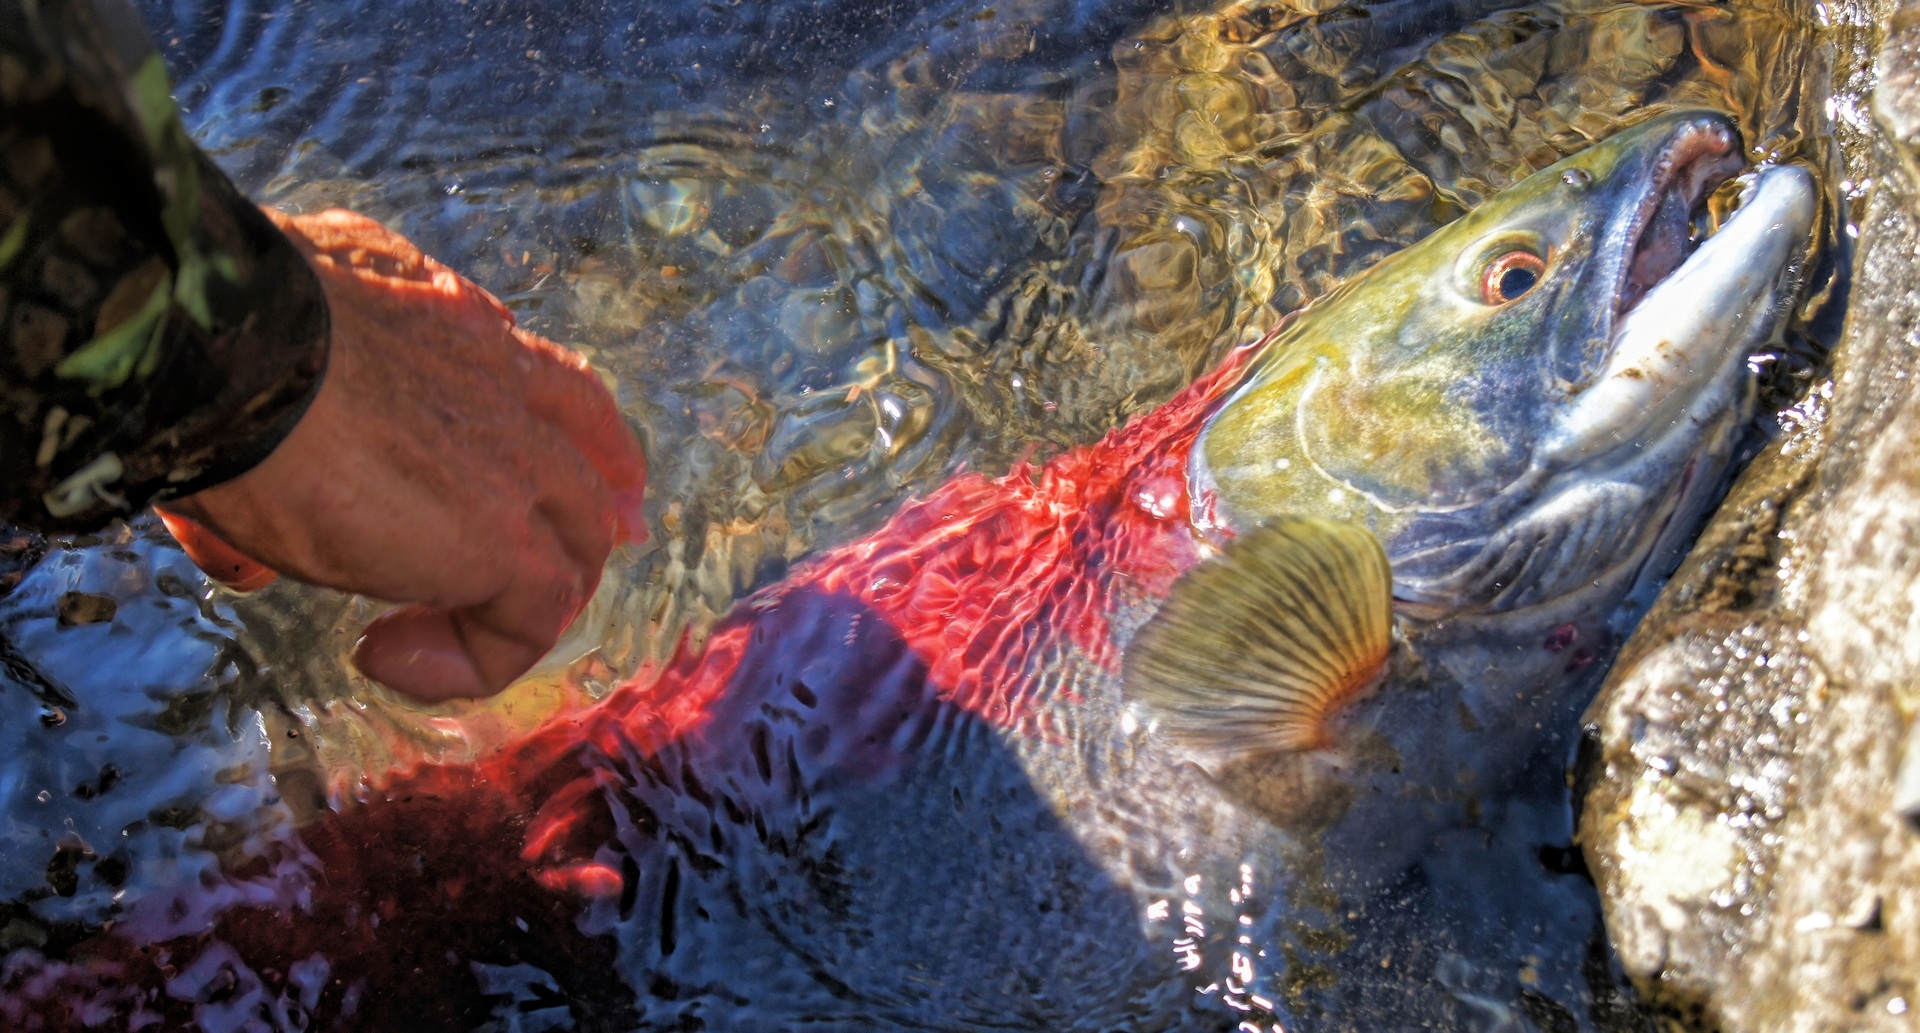
water, nature, wilderness, sport, river, wildlife, red, fishing, biology, fish, outdoors, salmon, alaskan, marine biology, sockeye